Madge Bellamy

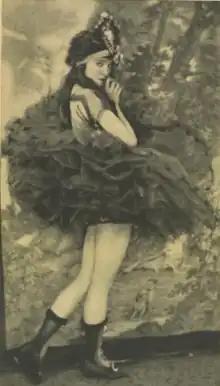
Bellamy photographed by Alfred Cheney Johnston, "Shadowland", June 1921

After the tour of "Dear Brutus" ended, Bellamy joined a stock company in Washington D.C., where she appeared in "Peg o' My Heart". While a member of the company, Bellamy shot a screen test for director Thomas H. Ince. In November 1920, she signed a three-year contract with Ince's newly formed Triangle Film Corporation. Bellamy's first film for Triangle was 1921's "The Cup of Life", starring Hobart Bosworth.